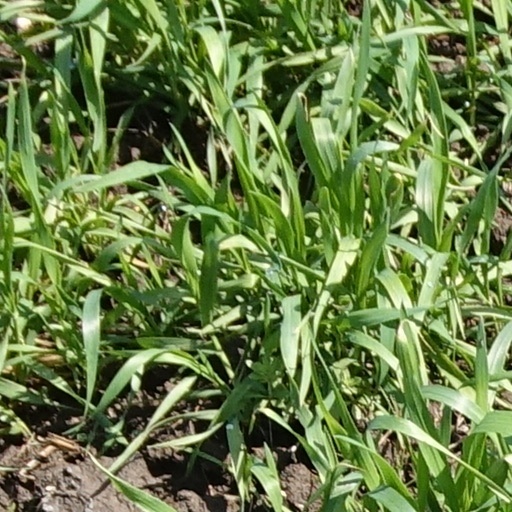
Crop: wheat